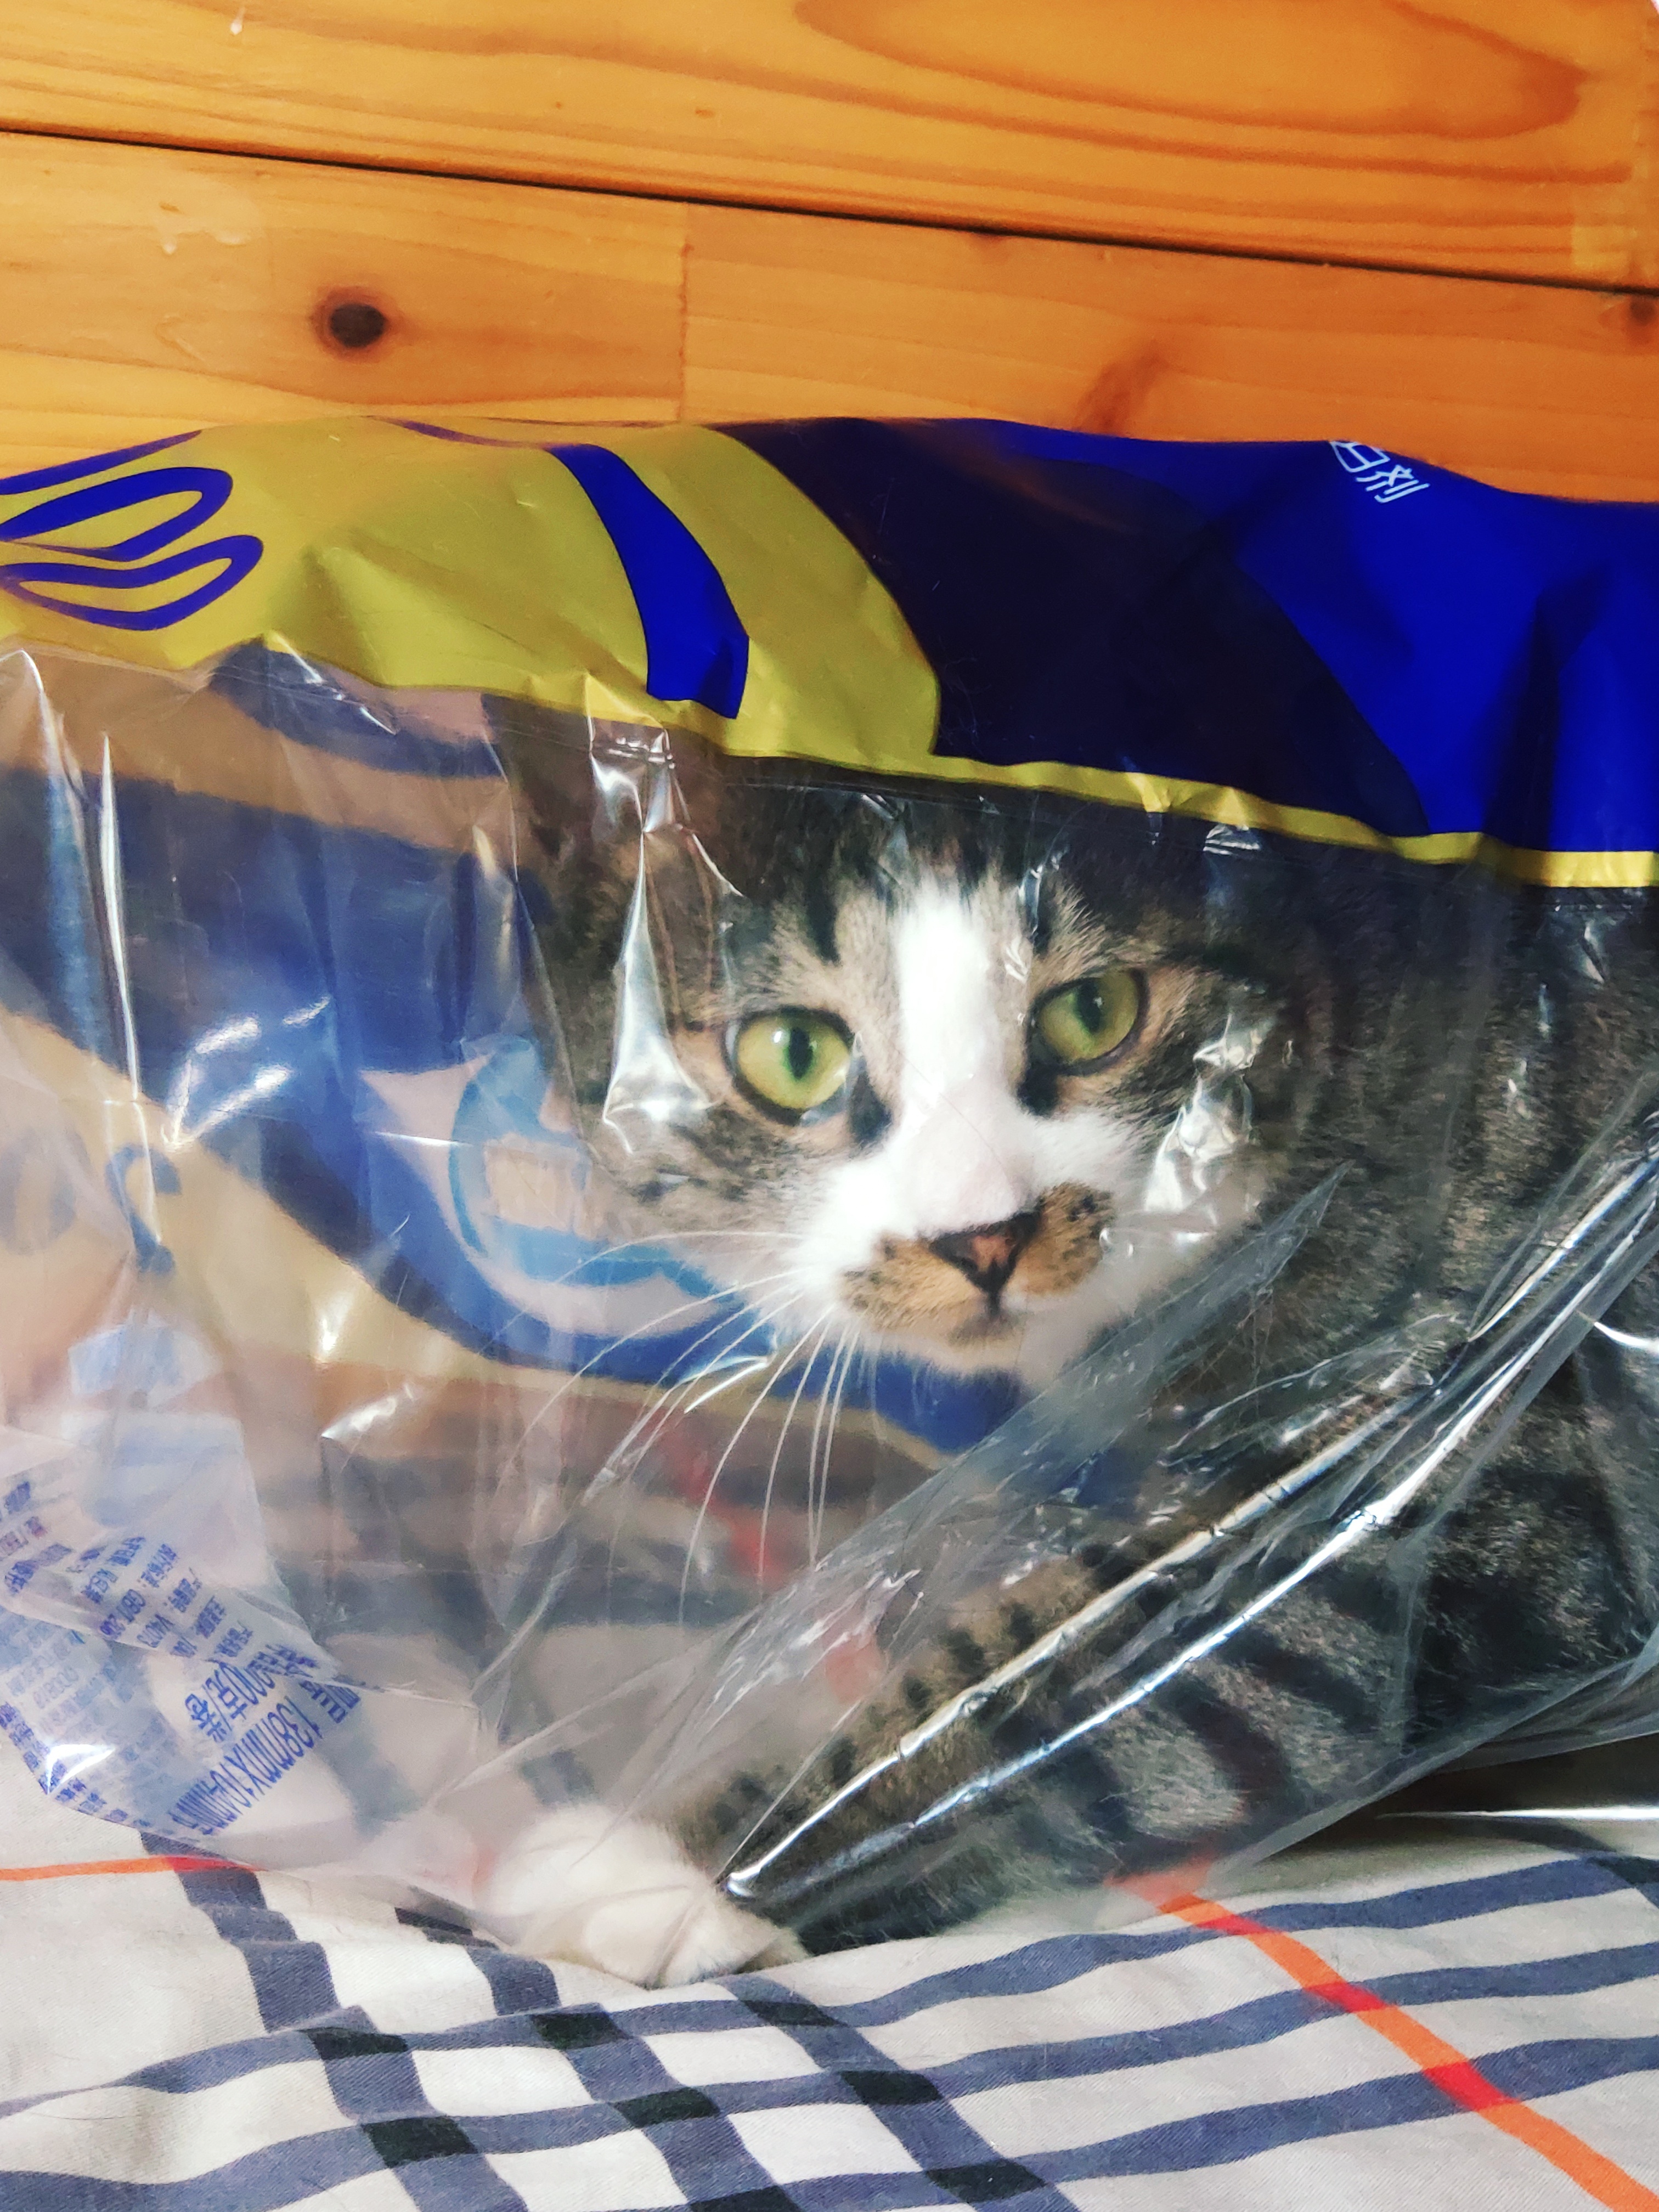
cat, animal, pet, cat face, eyes, small to medium sized cats, whiskers, felidae, carnivore, domestic short haired cat, kitten, american shorthair